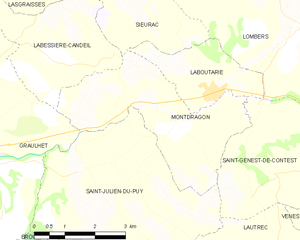
Carte des communes françaises Montdragon
Montdragon est une commune française située dans le département du Tarn, en région Occitanie. Les habitants sont appelés les montdragonaises et les montdragonais.